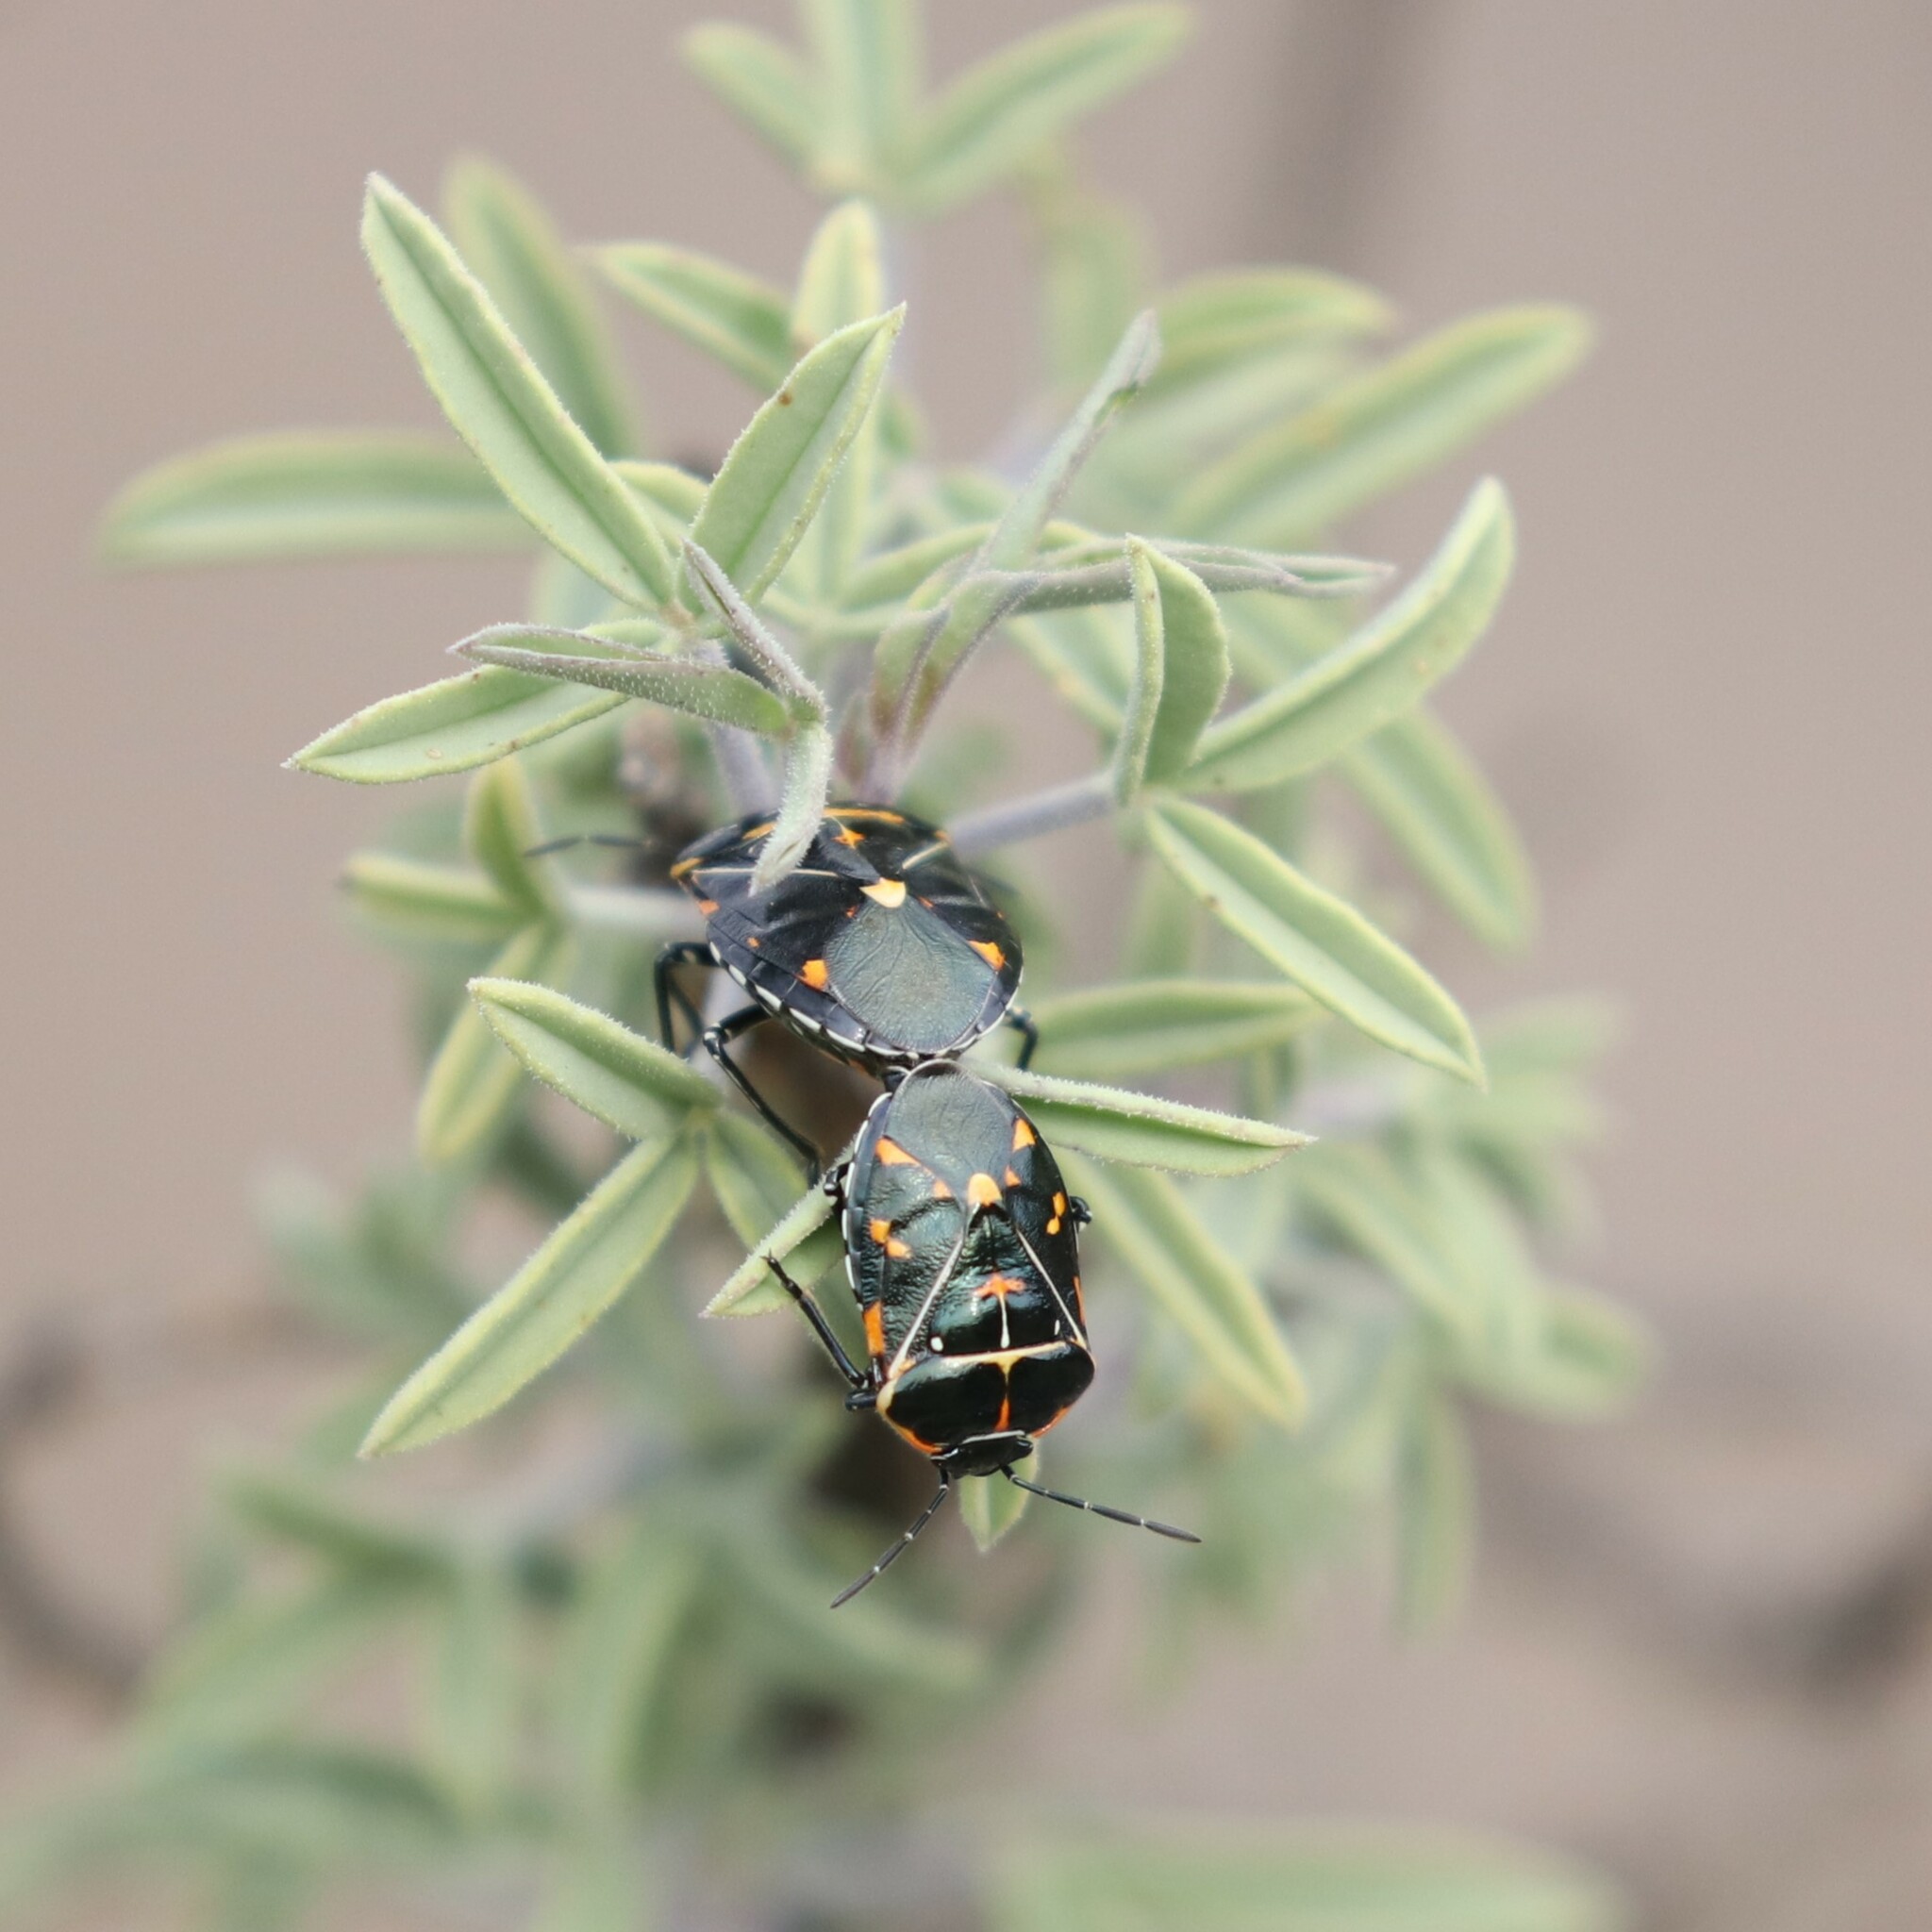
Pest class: stink_bug